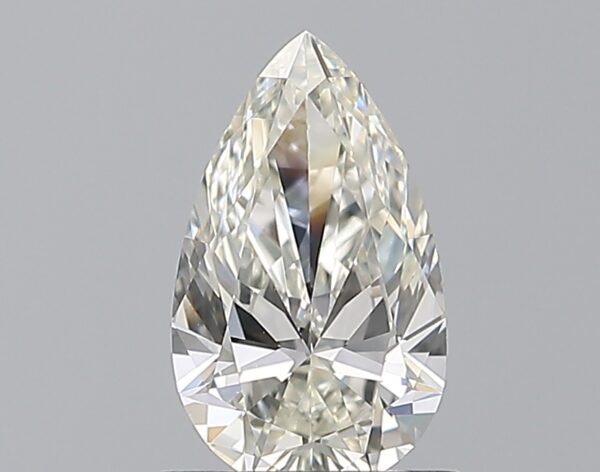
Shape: pear
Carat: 0.7
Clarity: VS1
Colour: I
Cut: EX
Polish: EX
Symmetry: EX
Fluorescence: M
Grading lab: GIA
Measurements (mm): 8.11 x 4.83 x 2.89